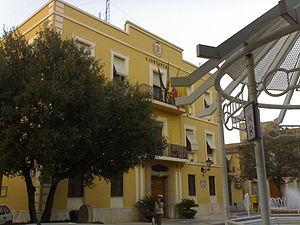
Benetússer, en valencien et officiellement, est une commune de la province de Valence, dans la Communauté valencienne, en Espagne. Elle est située dans la comarque de l'Horta Sud et dans la zone à prédominance linguistique valencienne. Sa population s'élevait à 14 709 habitants en 2013.